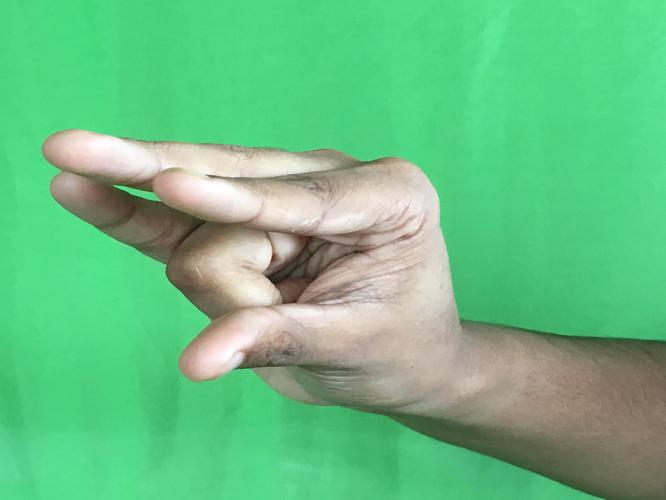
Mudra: Kangulam
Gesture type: single_hand